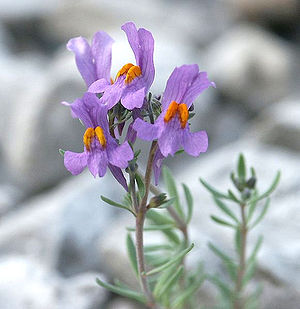
Torskemund (Linaria)
Alpe-Torskemund (Linaria alpina)